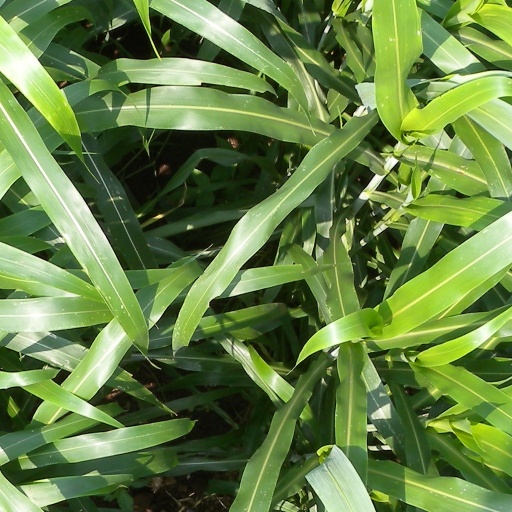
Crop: sorghum